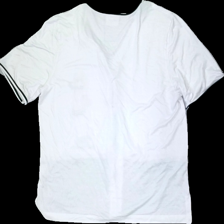
View: back
Type: T-shirt
Category: Ladies
Brand: Not in the list
Brand text on label: MG
Colors: Black, White, Yellow, Multicolor
Material: 51% Cotton 49% Polyester
Pattern: Other
Season: All
Price range: <50
Recommended usage: Recycle